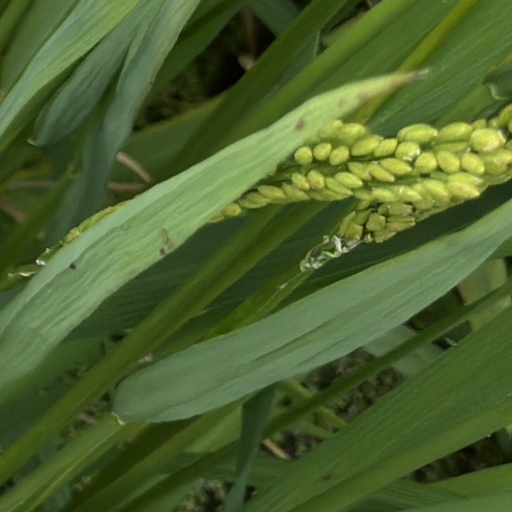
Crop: rice